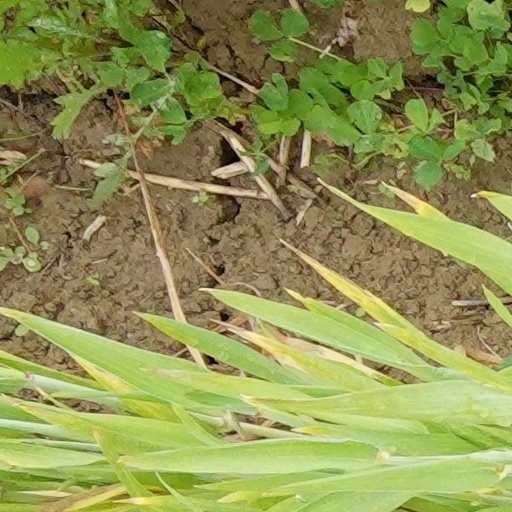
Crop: wheat